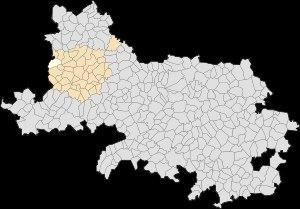
Humières est une commune française située dans le département du Pas-de-Calais en région Hauts-de-France.